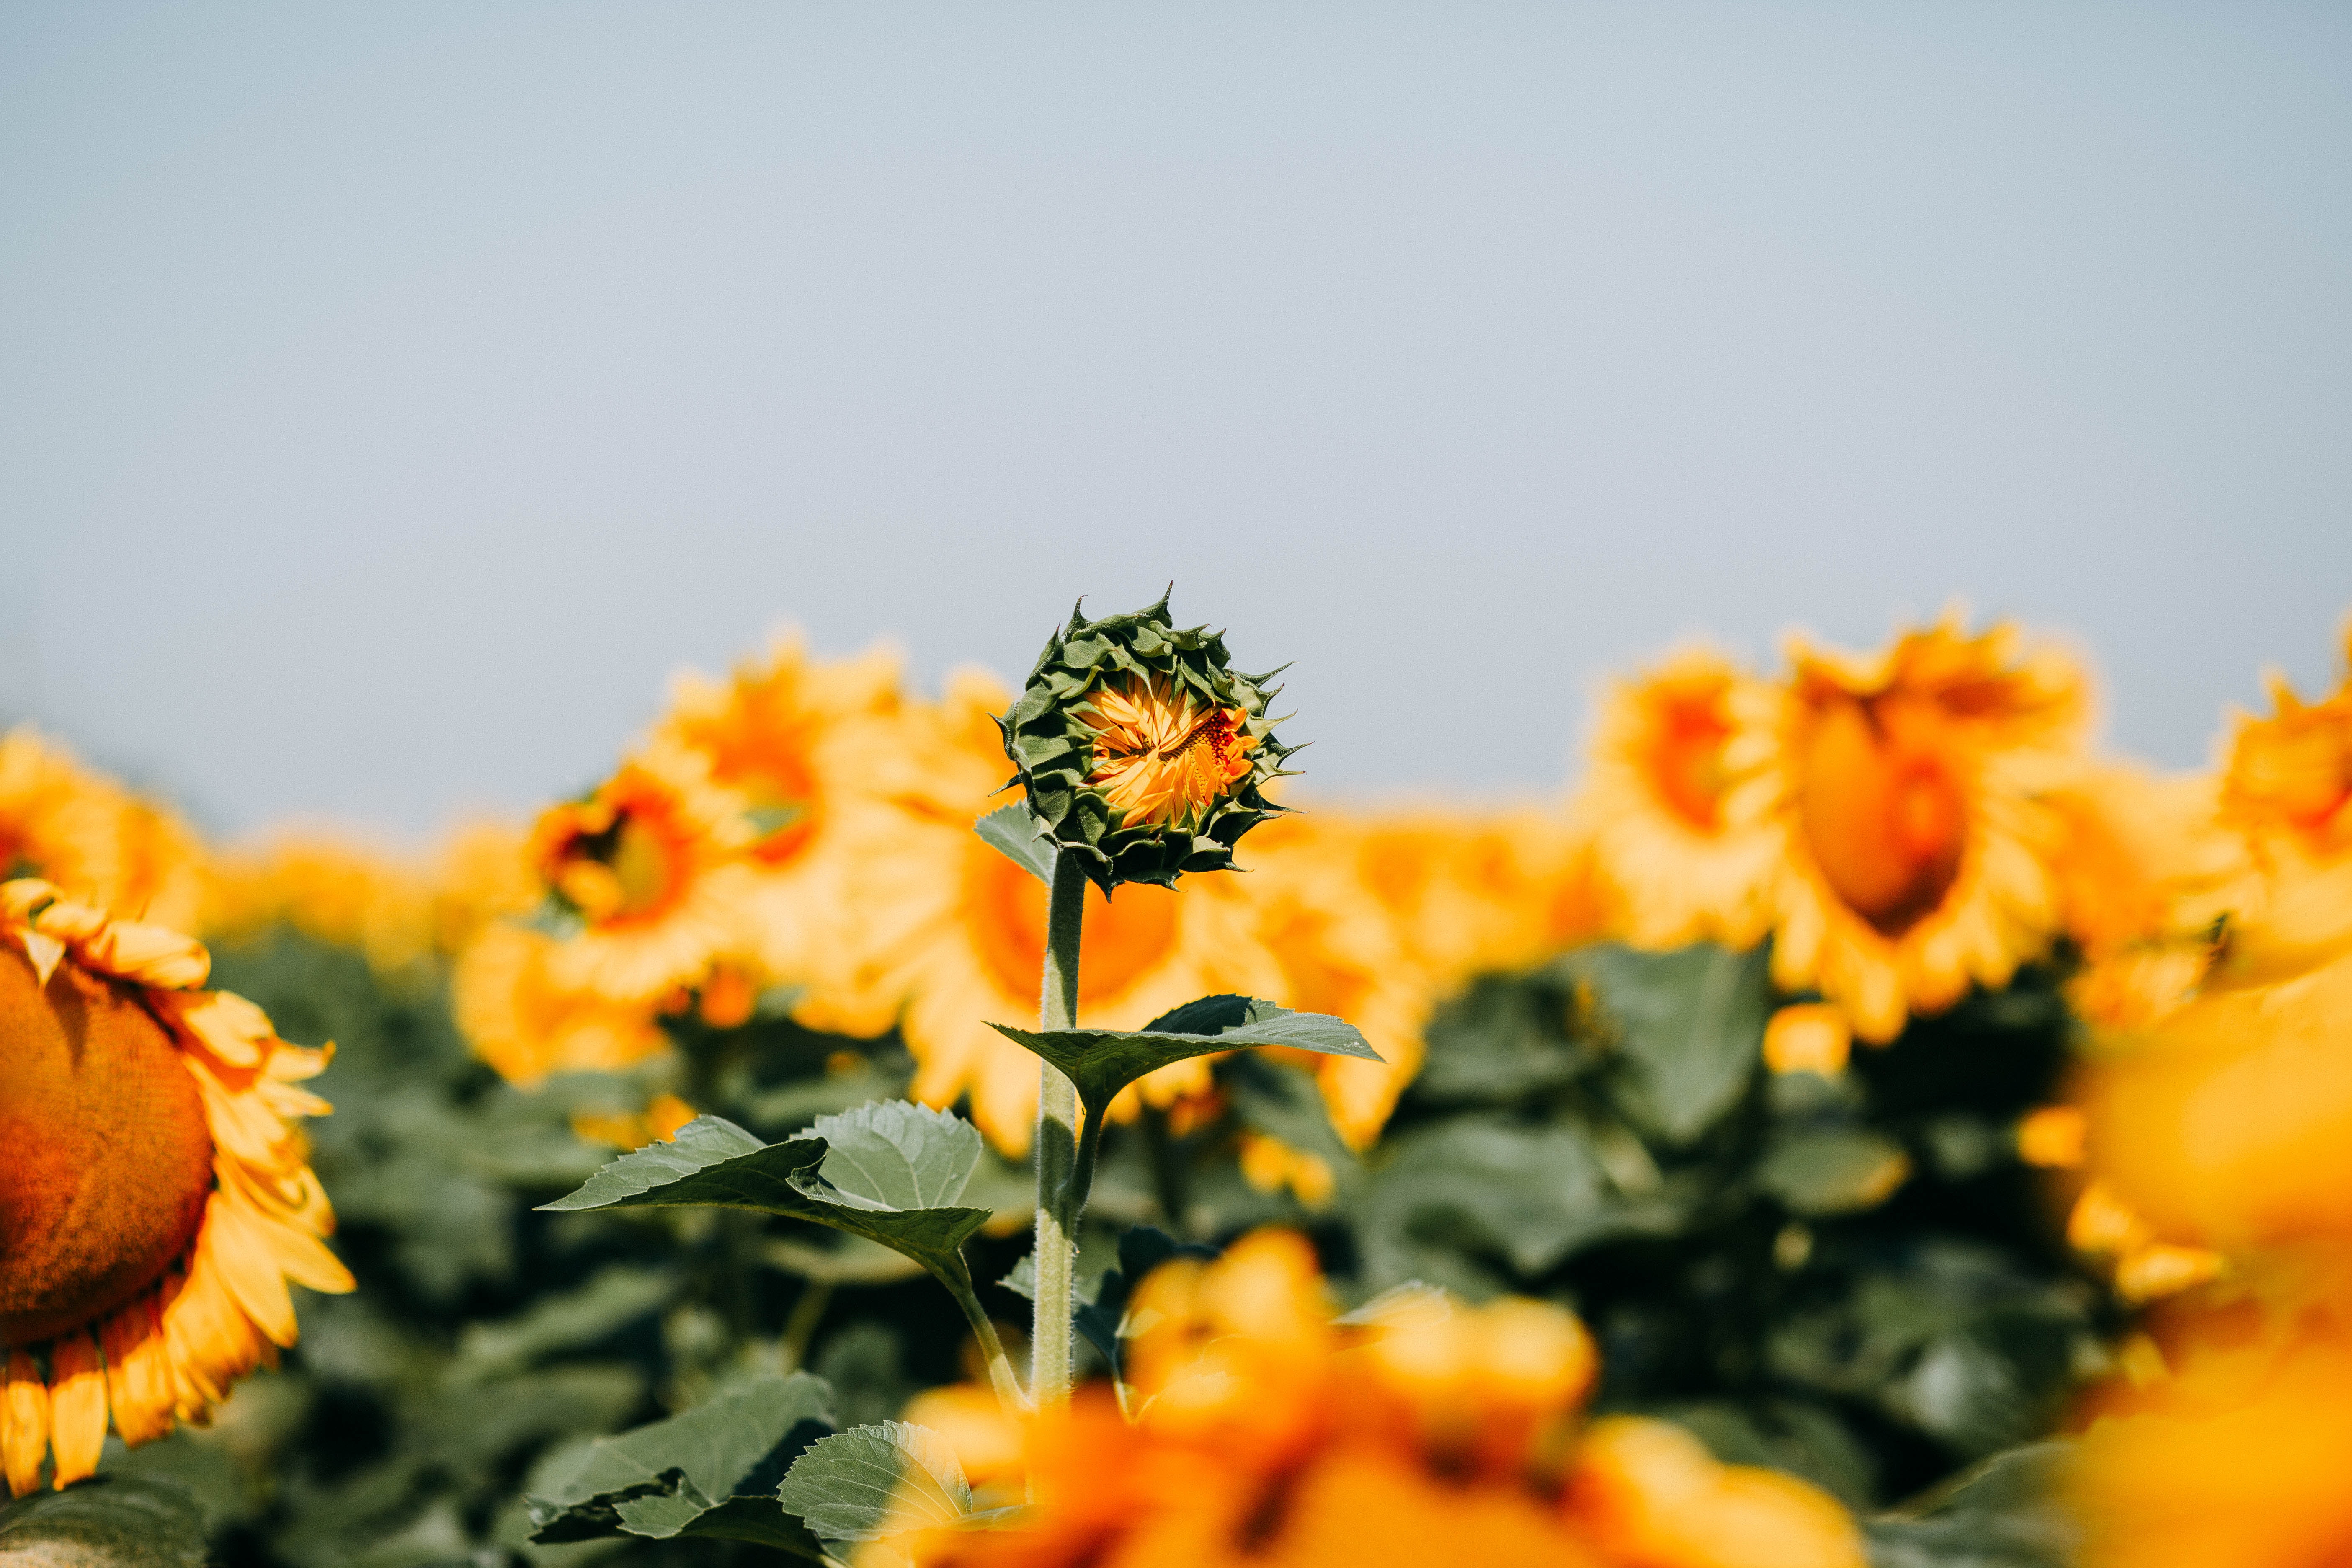
flower, orange, yellow, plant, flowering plant, petal, sunflower, english marigold, annual plant, vegetarian food, daisy family, plant stem, pollen, wildflower, floral design, tagetes patula